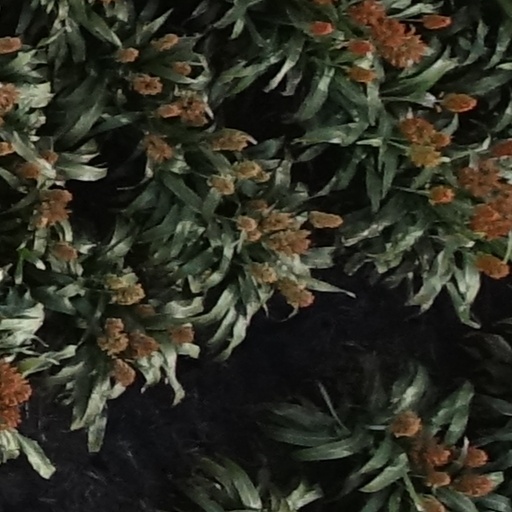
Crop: sorghum